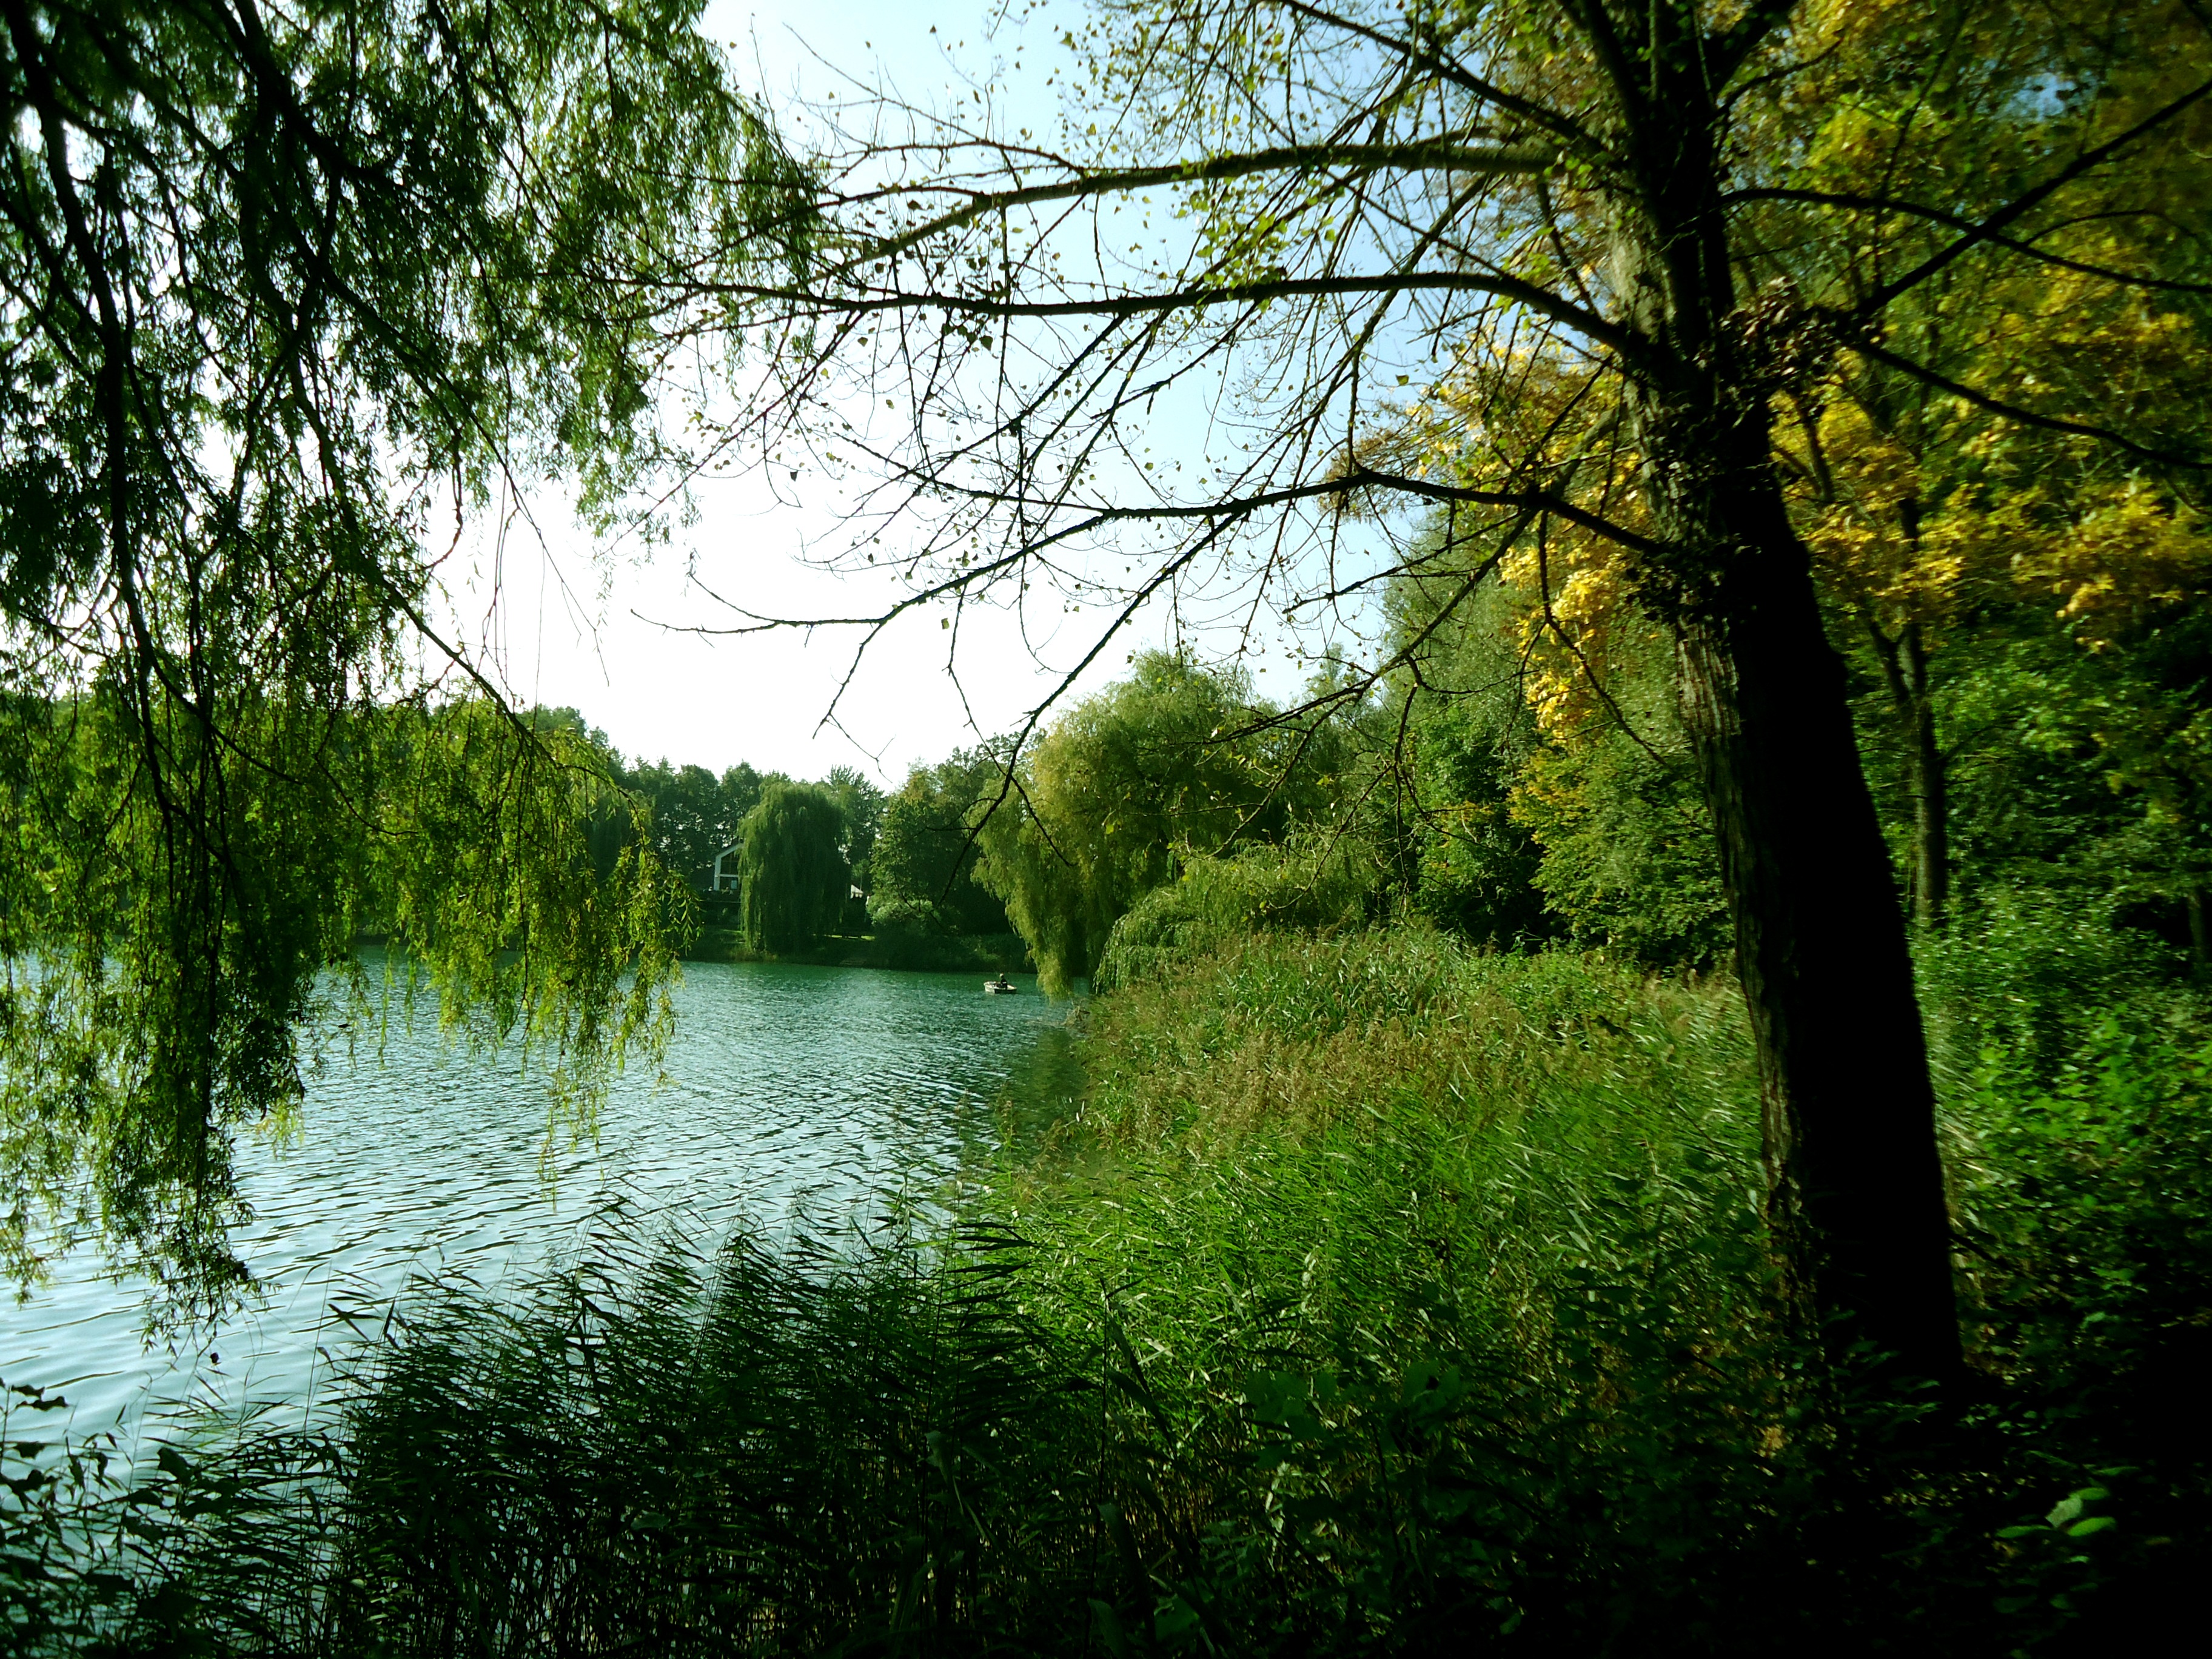
landscape, tree, nature, forest, grass, wilderness, branch, meadow, sunlight, leaf, river, pond, stream, green, reflection, autumn, seascape, wetland, woodland, habitat, ecosystem, at the lake, fish pond, natural environment, geographical feature, atmospheric phenomenon, woody plant, steinseeidylle